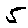
Label: 5